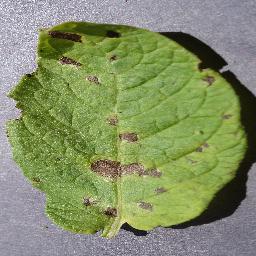
Etiqueta: Tizon_Temprano